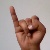
The image shows a hand gesture representing the letter 'I' in Indian Sign Language.